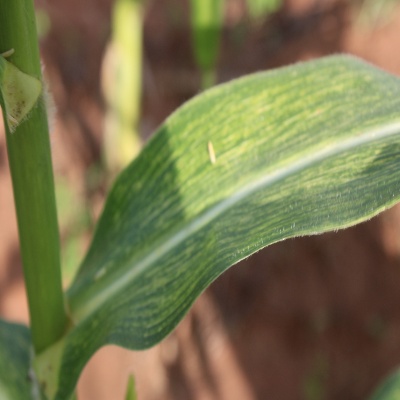
Crop: Maize
Condition: streak virus